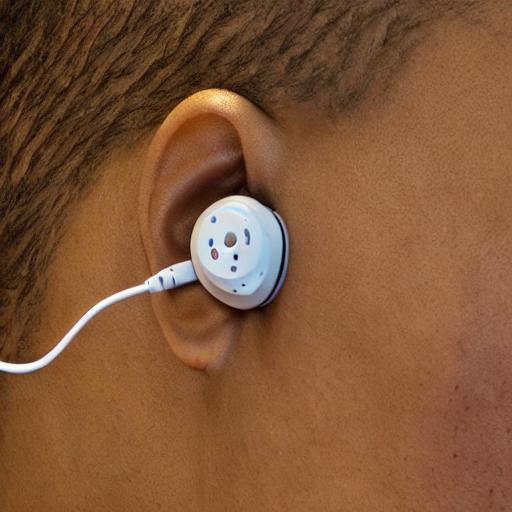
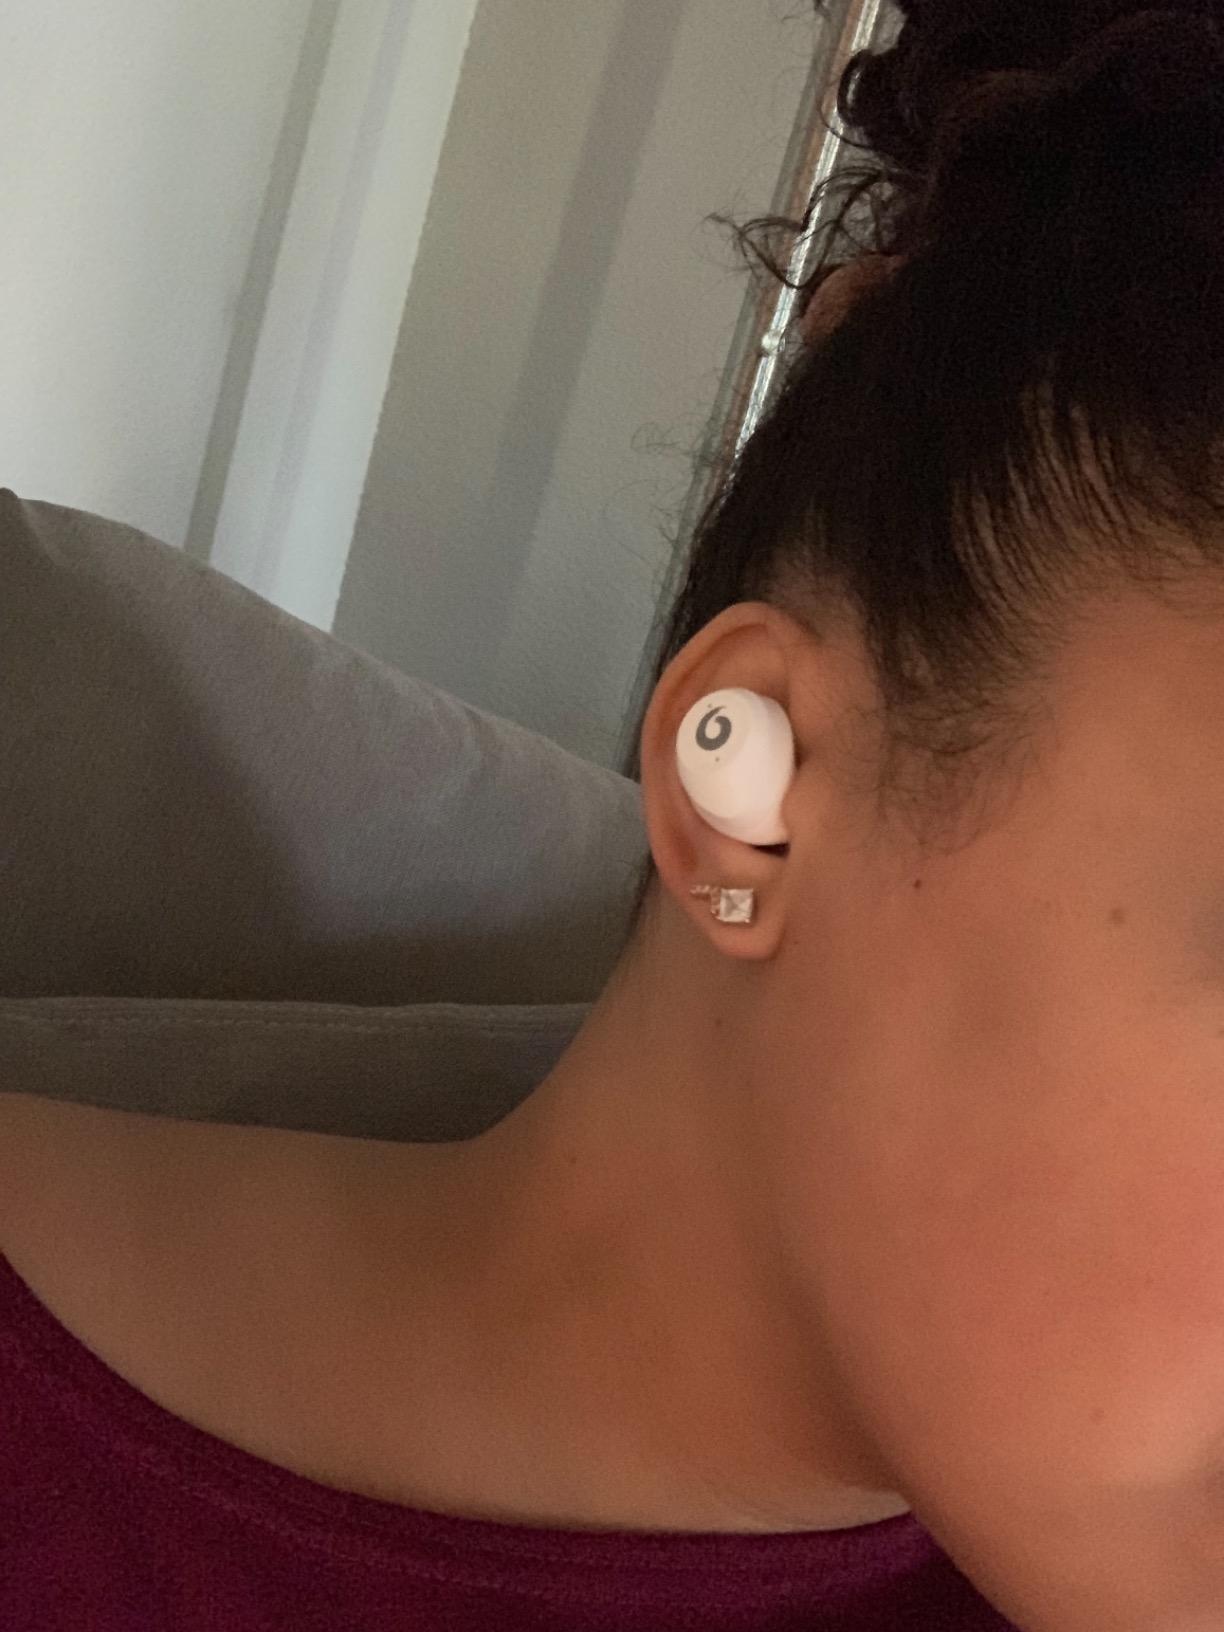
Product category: earbuds
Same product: no